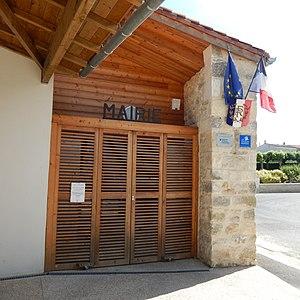
La mairie de Lozay.
Lozay est une commune du sud-ouest de la France située dans le département de la Charente-Maritime. Ses habitants sont appelés les Lozéens et Lozéennes.